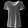
Label: T - shirt / top